Julie Ertz

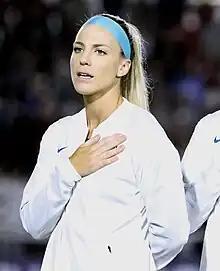
Ertz with the USWNT in 2019

Julie Beth Ertz (born April 6, 1992) is an American former professional soccer player. From 2014 to 2021, she played for National Women's Soccer League club Chicago Red Stars, and in 2023 she played for Angel City FC. A member of the United States women's national team from 2013 to 2023, she first appeared for the United States national team during an international friendly against Scotland on February 9, 2013, eventually making 123 total appearances for the team.